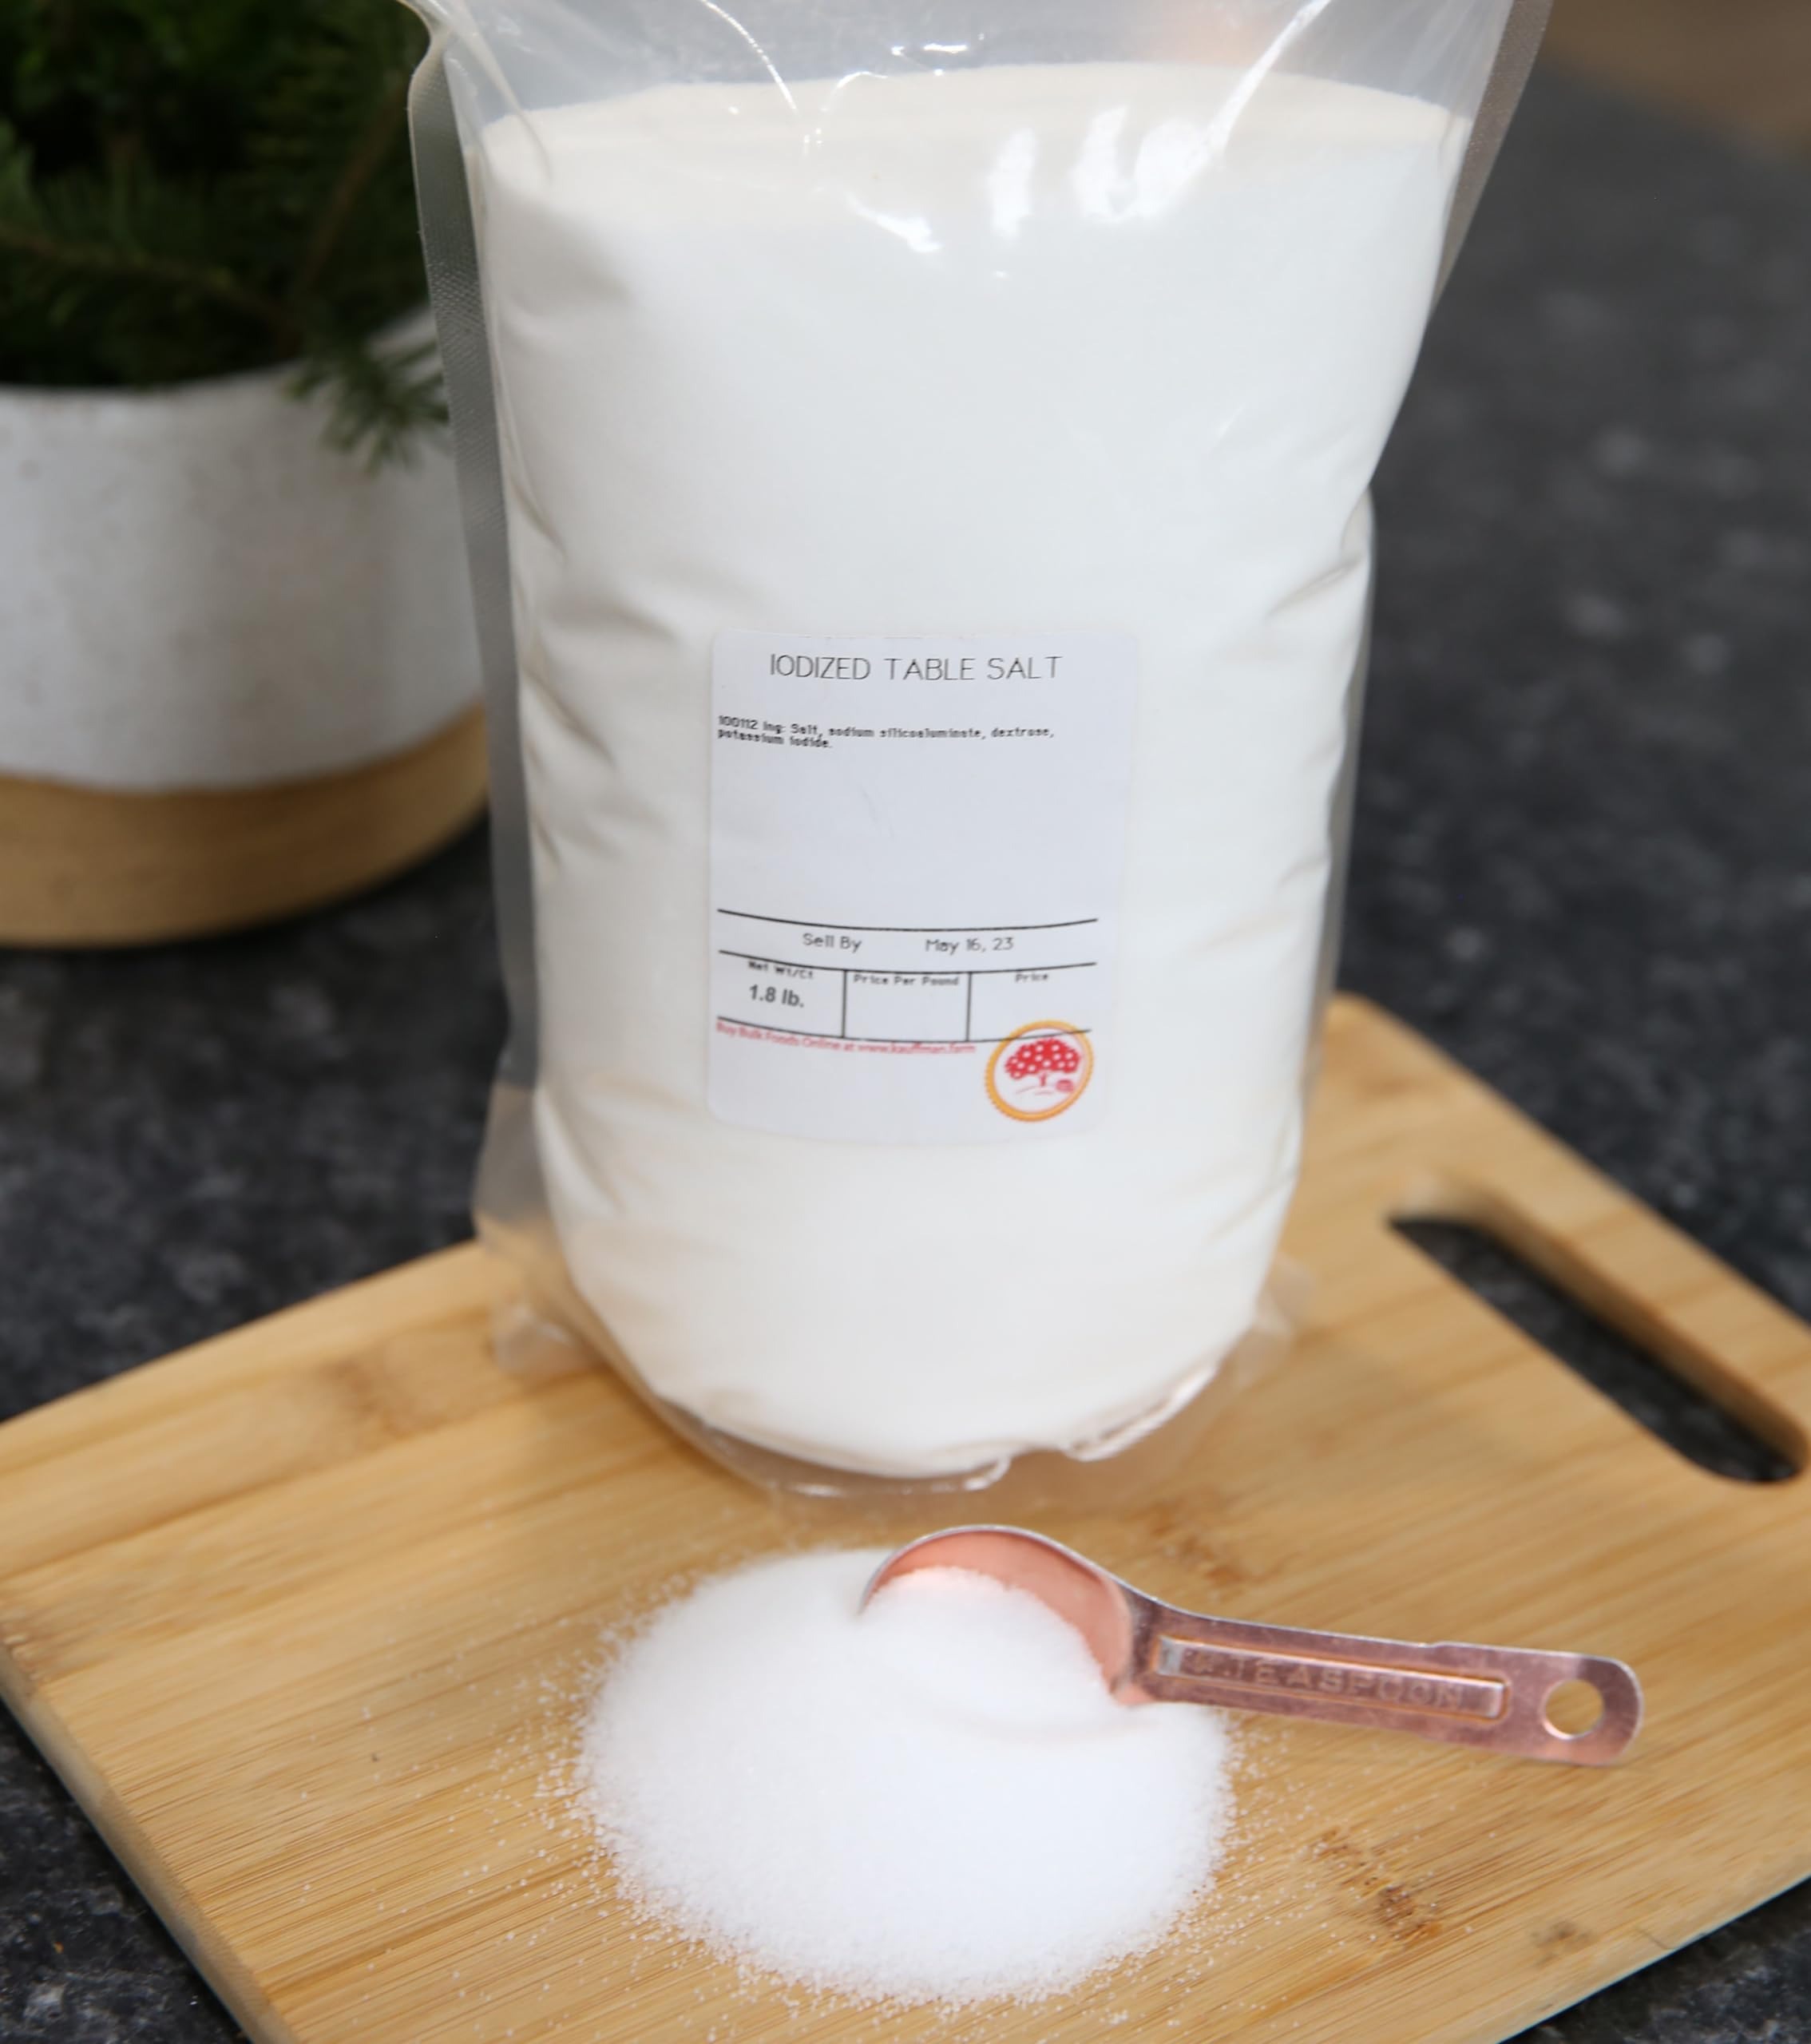
Item Name: Kauffman Orchards Iodized Table Salt, 1.8 Pound Bag
Bullet Point 1: Iodized Table Salt in Bulk Quantity by Kauffman Orchards.
Bullet Point 2: The Most Common Kind of Salt Used In Salt Shakers.
Bullet Point 3: Popular Flavor Enhancer for Cooking, Baking, Canning, and Pickling.
Product Description: Iodized Table Salt can be used as a common seasoning in a wide array of food preparation uses in your kitchen or restaurant. Add flavor to your meals and iodine to your diet with the help of this salt! A valuable mineral, this versatile staple is of great importance today for almost any imaginable cooking and baking use. Use Iodized Table Salt when baking, tenderizing, and seasoning foods. This salt also dissolves quickly in solutions for brining, canning, and pickling. We buy large quantities of this Iodized Table Salt and repackage it into more practical sizes for your needs, at a price that is also practical for your wallet.
Value: 28.8
Unit: Ounce

Price: 14.39